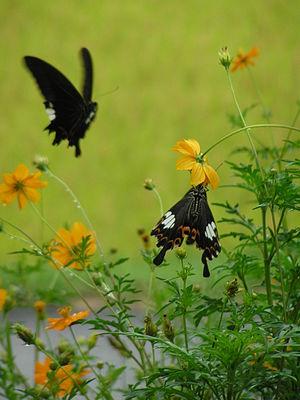
Papilio helenus est une espèce d'insectes lépidoptères qui appartient à la famille des Papilionidae, à la sous-famille des Papilioninae et au genre Papilio, originaire d'Asie du Sud-Est.